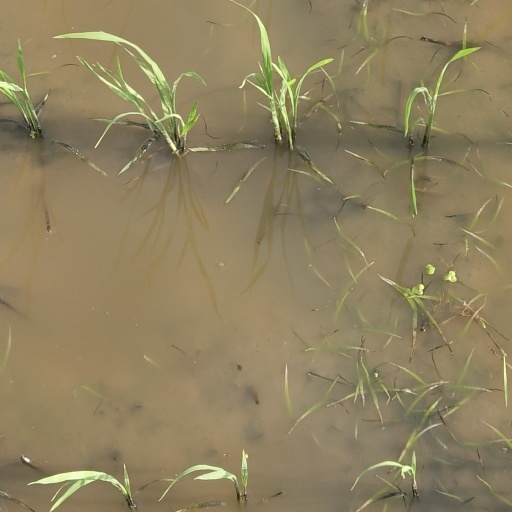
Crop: rice